2020–21 UEFA Women's Champions League

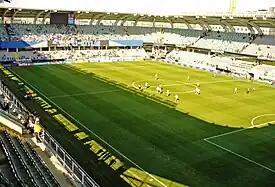
The Gamla Ullevi in Gothenburg hosted the final

The 2020–21 UEFA Women's Champions League was the 20th edition of the European women's club football championship organised by UEFA, and the 12th edition since being rebranded as the UEFA Women's Champions League.